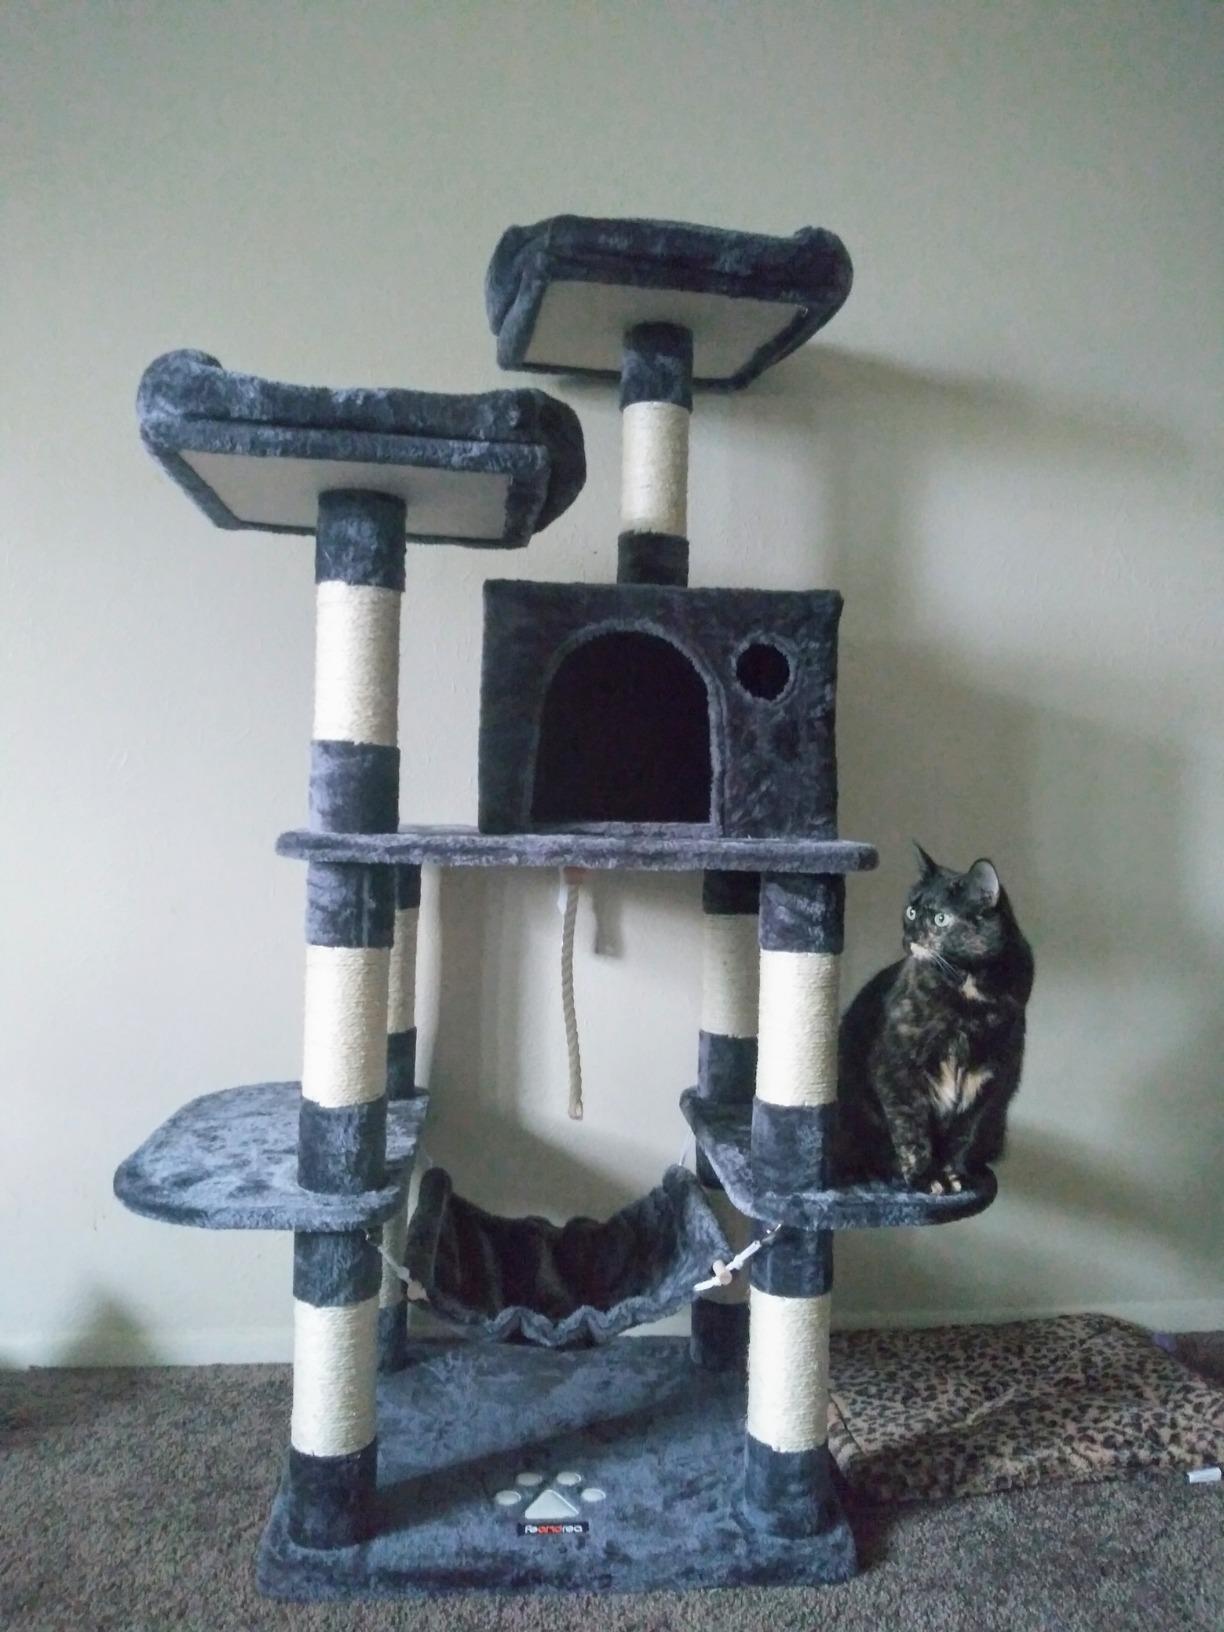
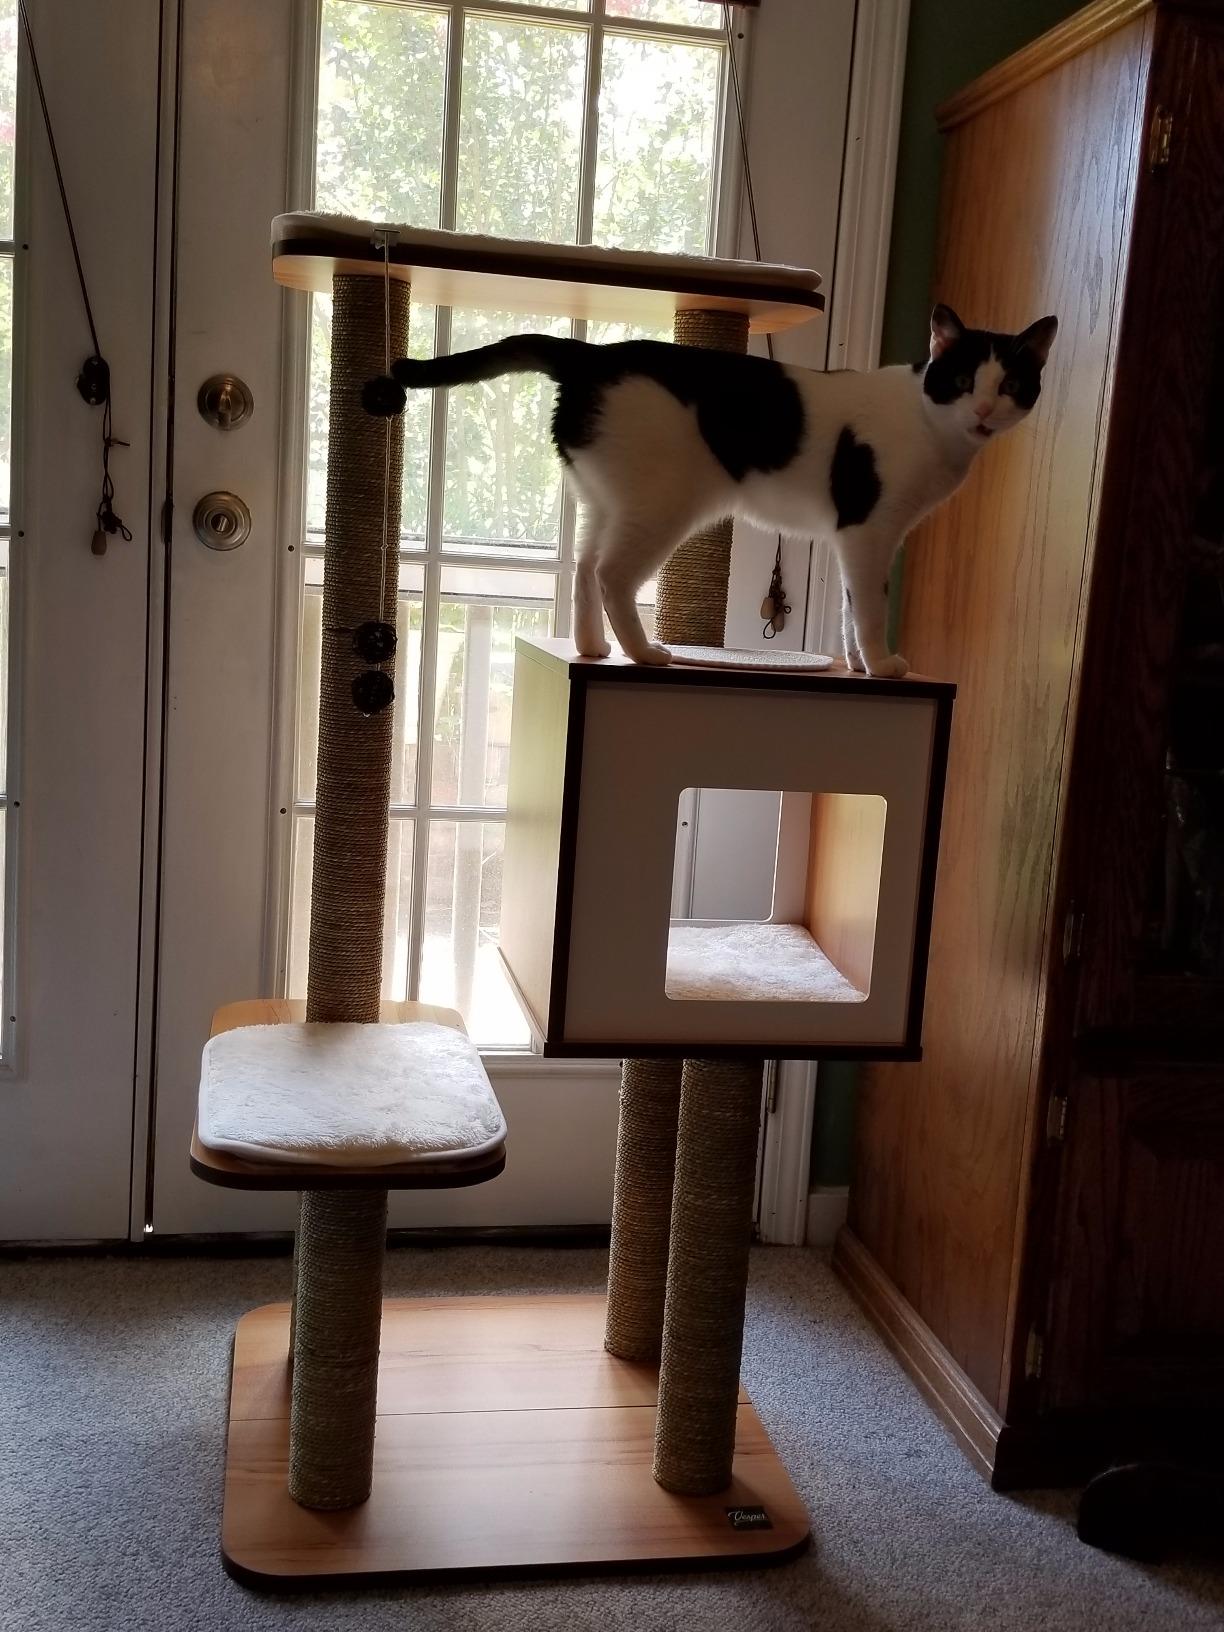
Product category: items_cat tree
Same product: no